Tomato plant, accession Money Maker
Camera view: horizontal (90 deg, fisheye); turntable rotation: 0 degrees
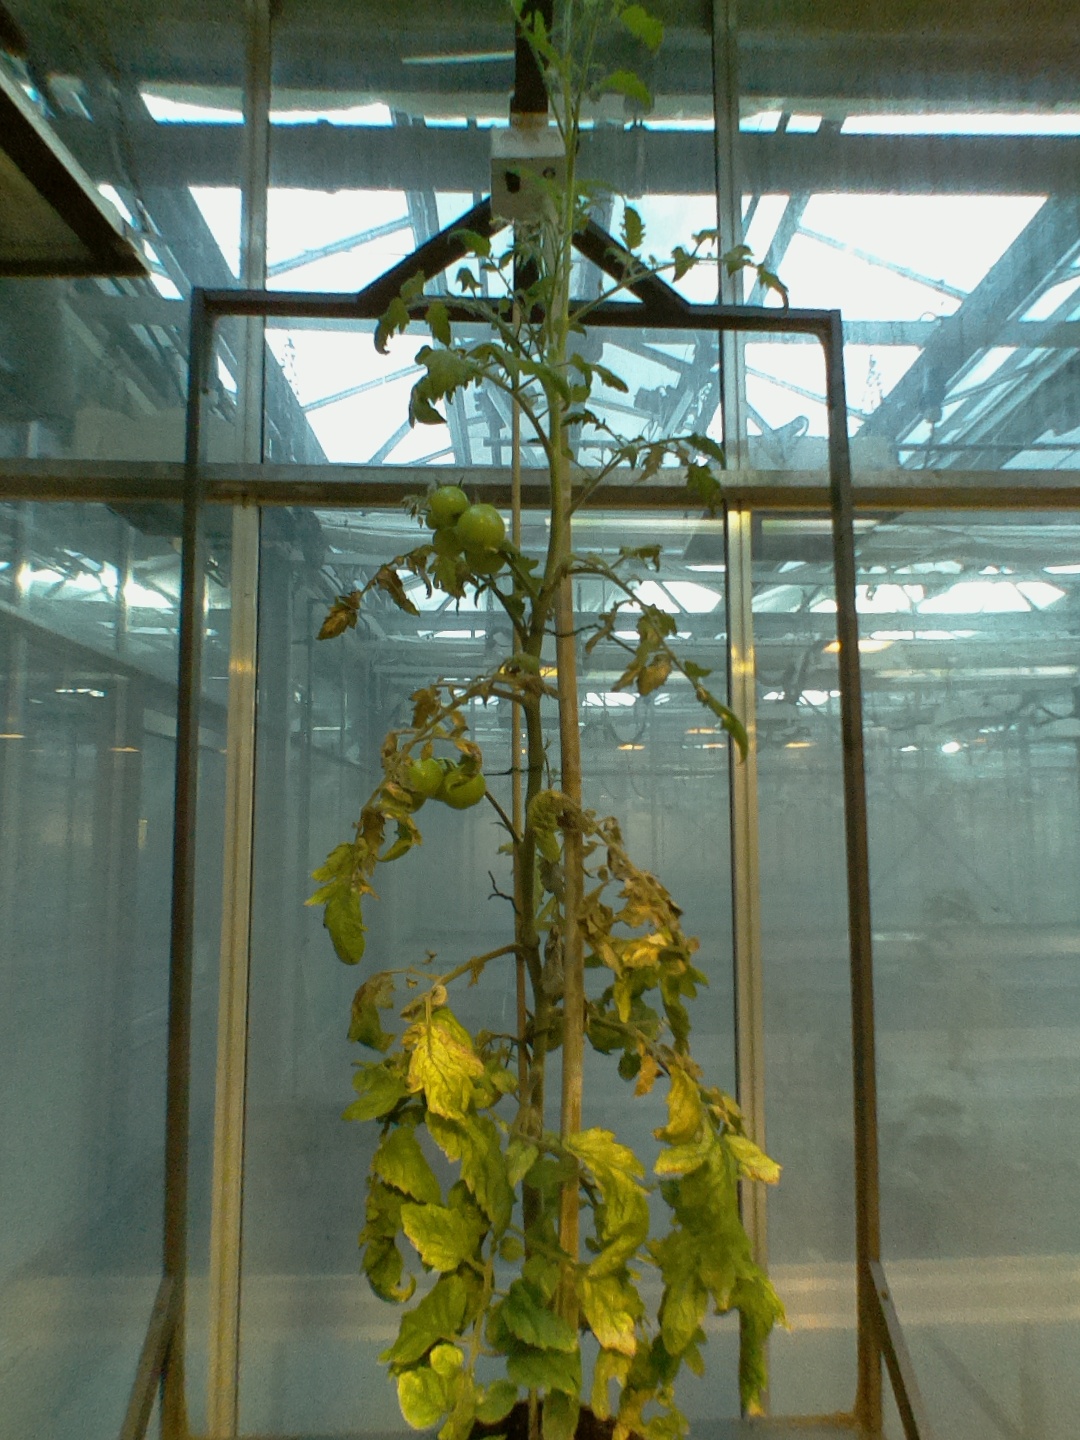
BBCH growth stage 75: 50%-60% of final fruit size